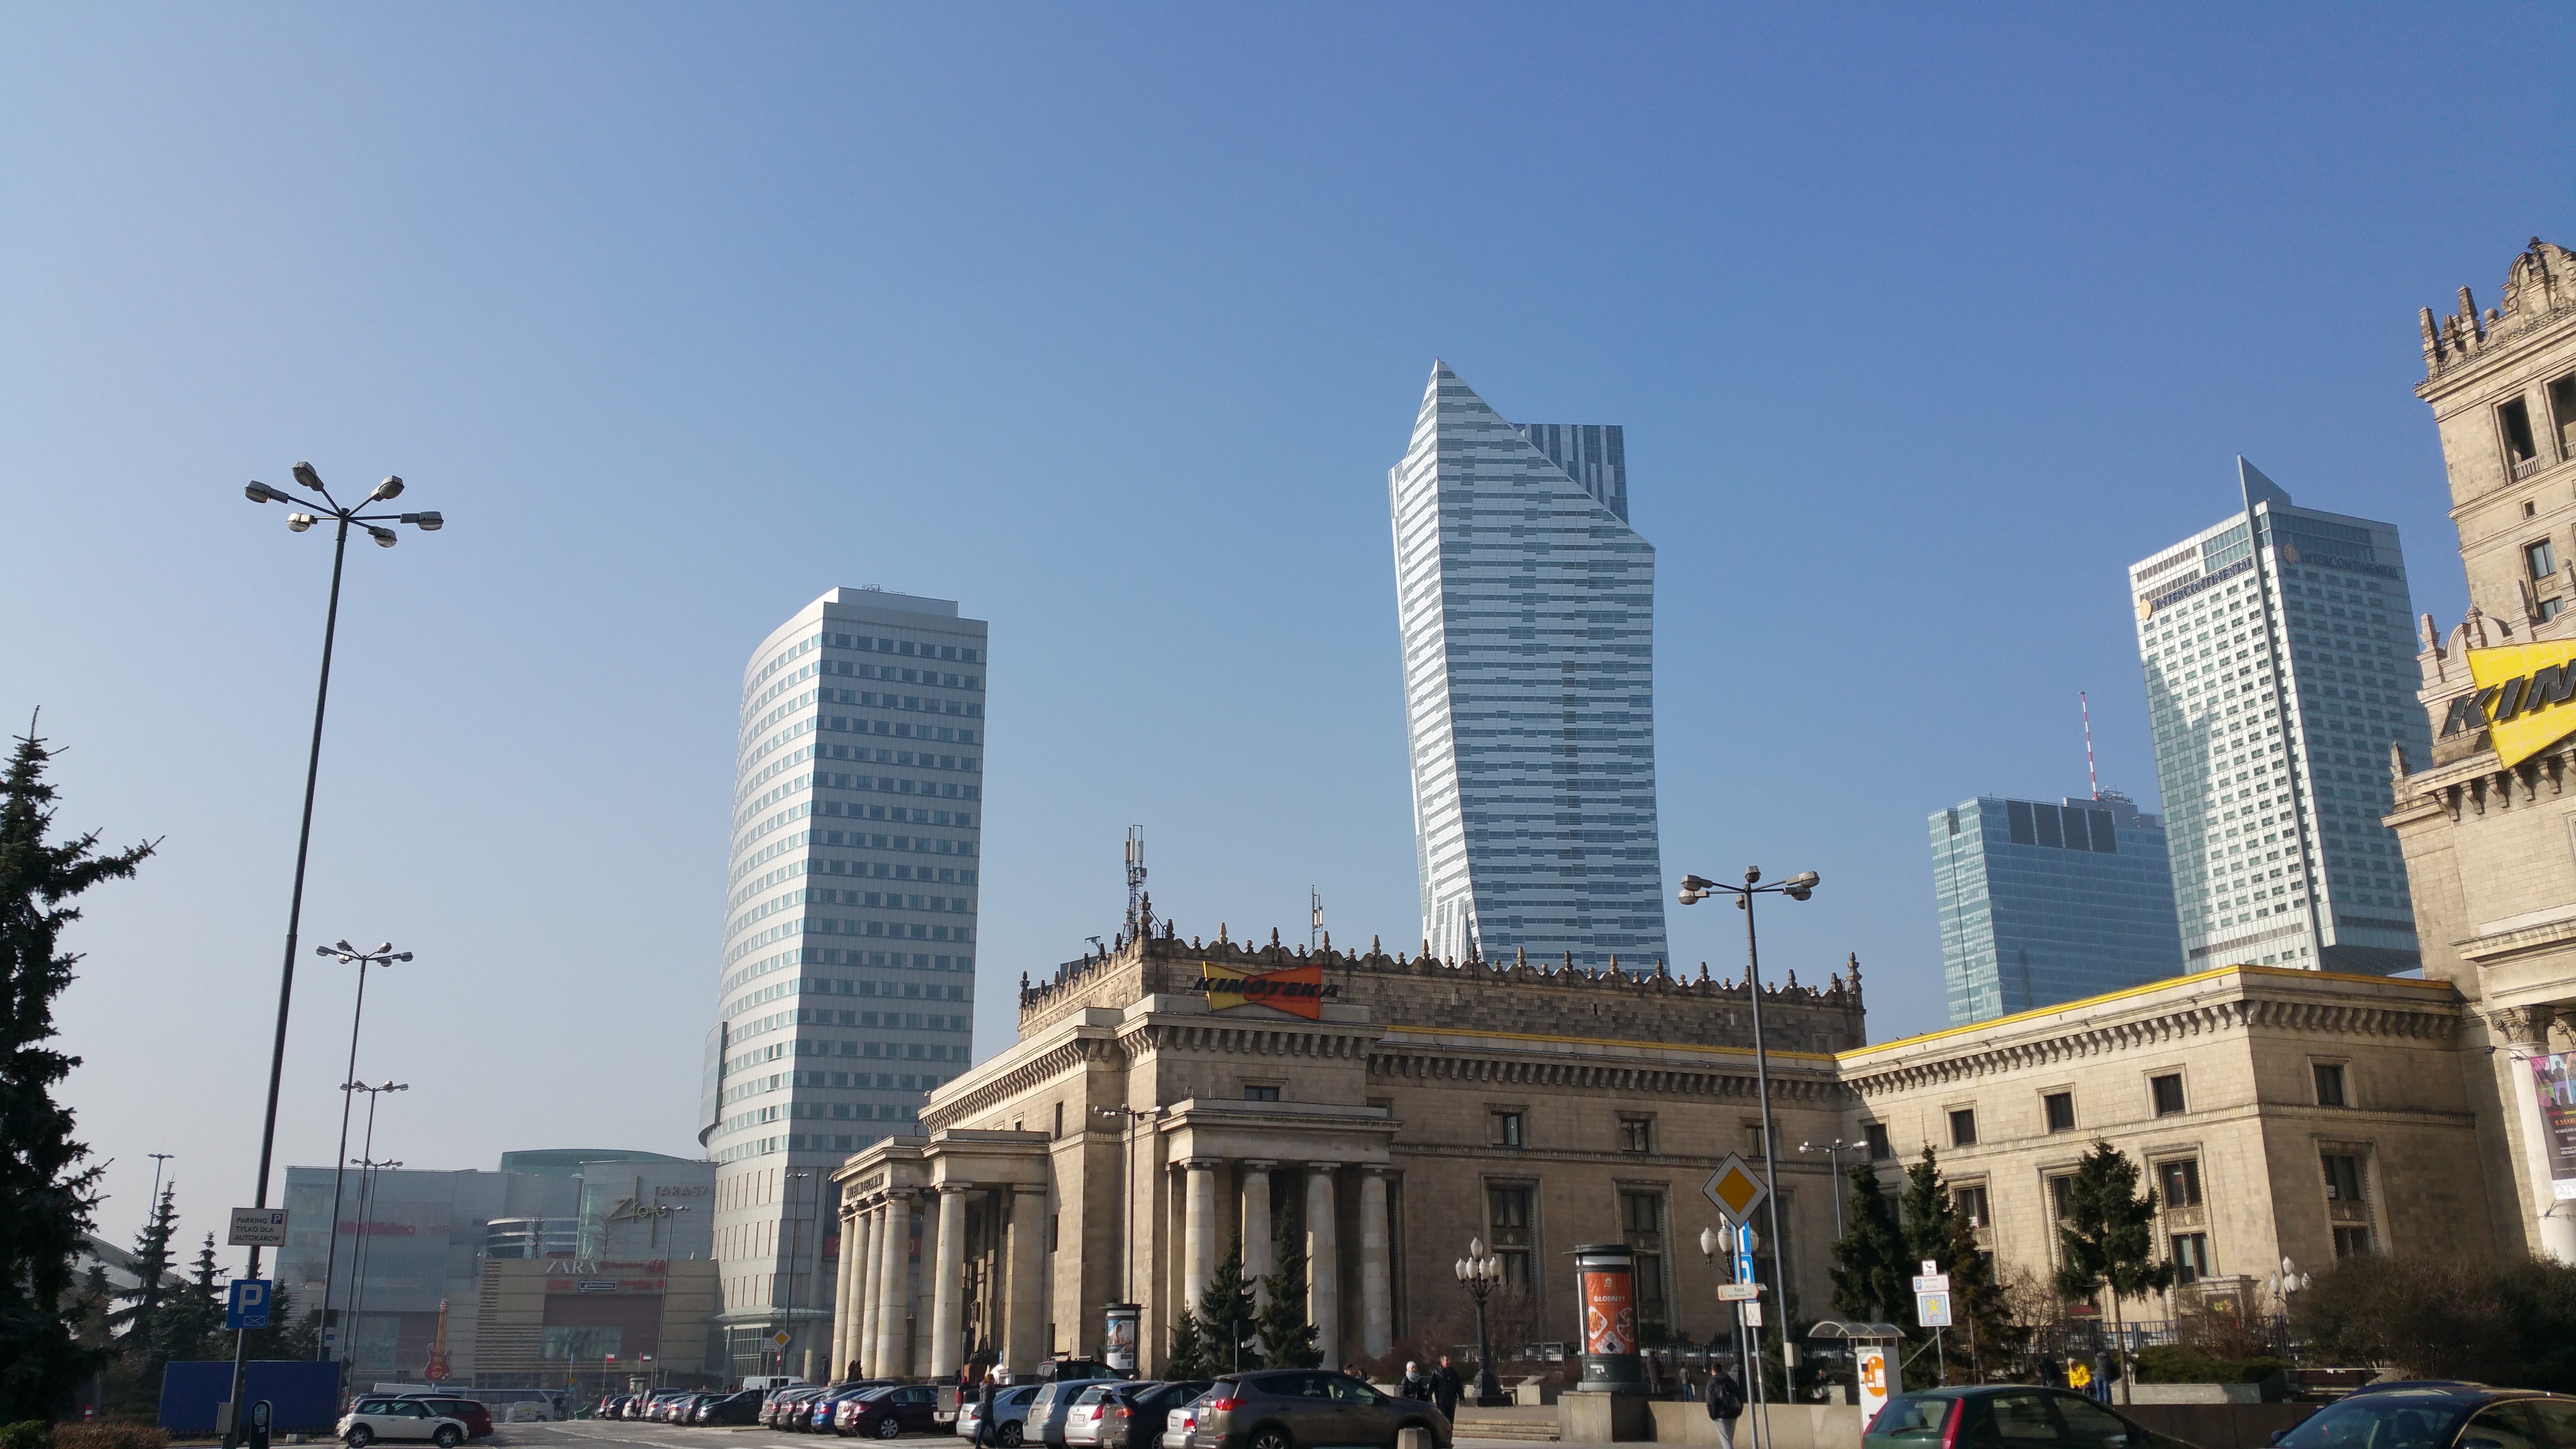
architecture, sky, skyline, street, building, city, skyscraper, cityscape, downtown, tower, plaza, landmark, business, tourism, tower block, buildings, poland, day, town square, warsaw, success, metropolis, neighbourhood, facades, the centre of, urban area, the new town, palace of culture, geographical feature, human settlement, metropolitan area